Meditation

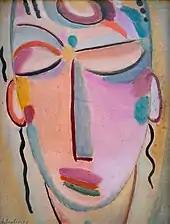
"Meditation". Alexej von Jawlensky, 1918

Christian meditation is a term for a form of prayer in which a structured attempt is made to get in touch with and deliberately reflect upon the revelations of God. In the Roman Empire, by 20 BCE Philo of Alexandria had written on some form of "spiritual exercises" involving attention (prosoche) and concentration and by the 3rd century Plotinus had developed meditative techniques. The word meditation comes from the Latin word "meditatum", which means to "concentrate" or "to ponder". Monk Guigo II introduced this terminology for the first time in the 12th century AD. Christian meditation is the process of deliberately focusing on specific thoughts (e.g. a biblical scene involving Jesus and the Virgin Mary) and reflecting on their meaning in the context of the love of God. Christian meditation is sometimes taken to mean the middle level in a broad three-stage characterization of prayer: it then involves more reflection than first level vocal prayer, but is more structured than the multiple layers of contemplation in Christianity.